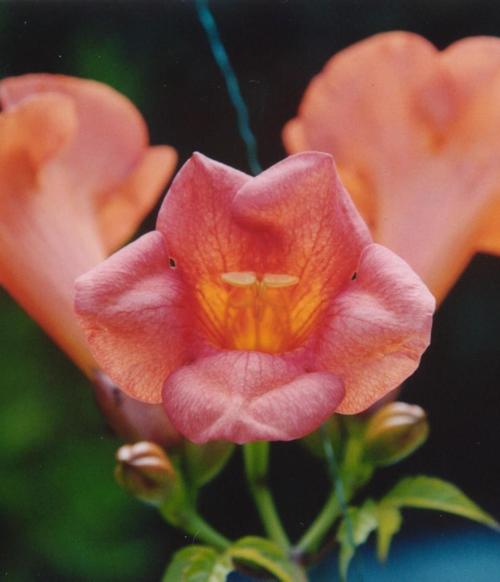
Label: trumpet creeper